Centrale Veiligheidsdienst

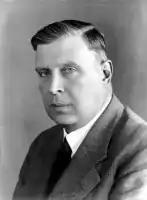
Louis Einthoven, director

The Centrale Veiligheidsdienst (CVD) was a Dutch security agency founded in 1946 as the successor to the Bureau Nationale Veiligheid. It was transformed into the Binnenlandse Veiligheidsdienst in 1949.